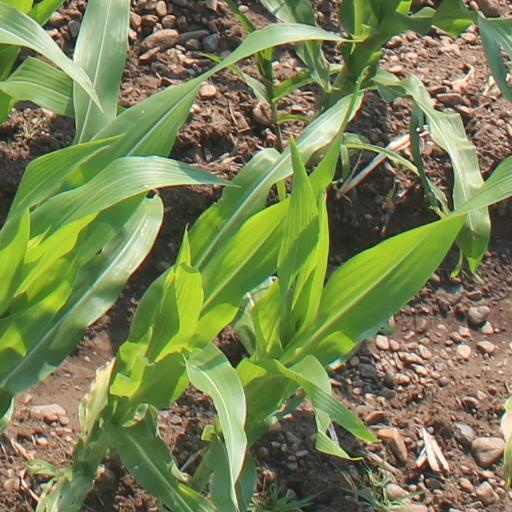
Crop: maize; corn